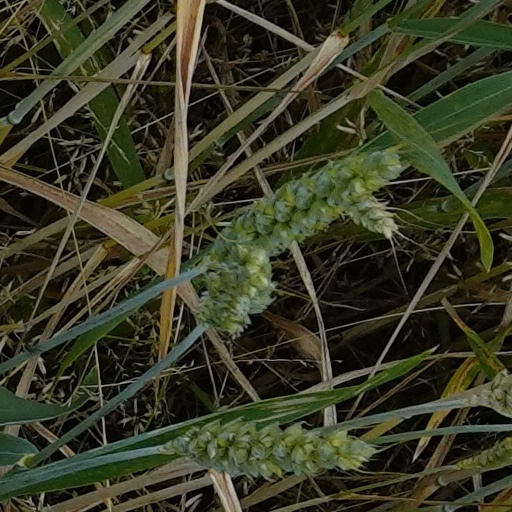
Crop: wheat